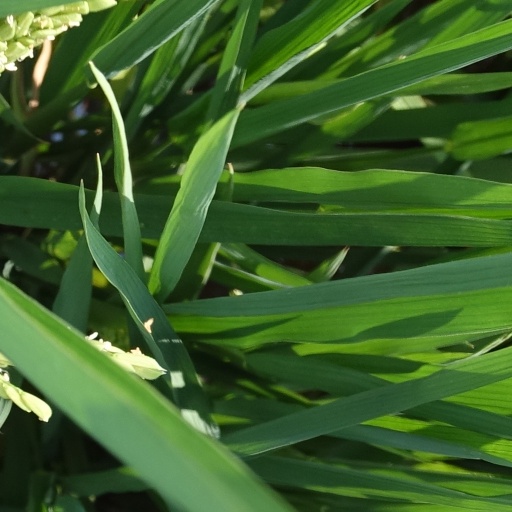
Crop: rice